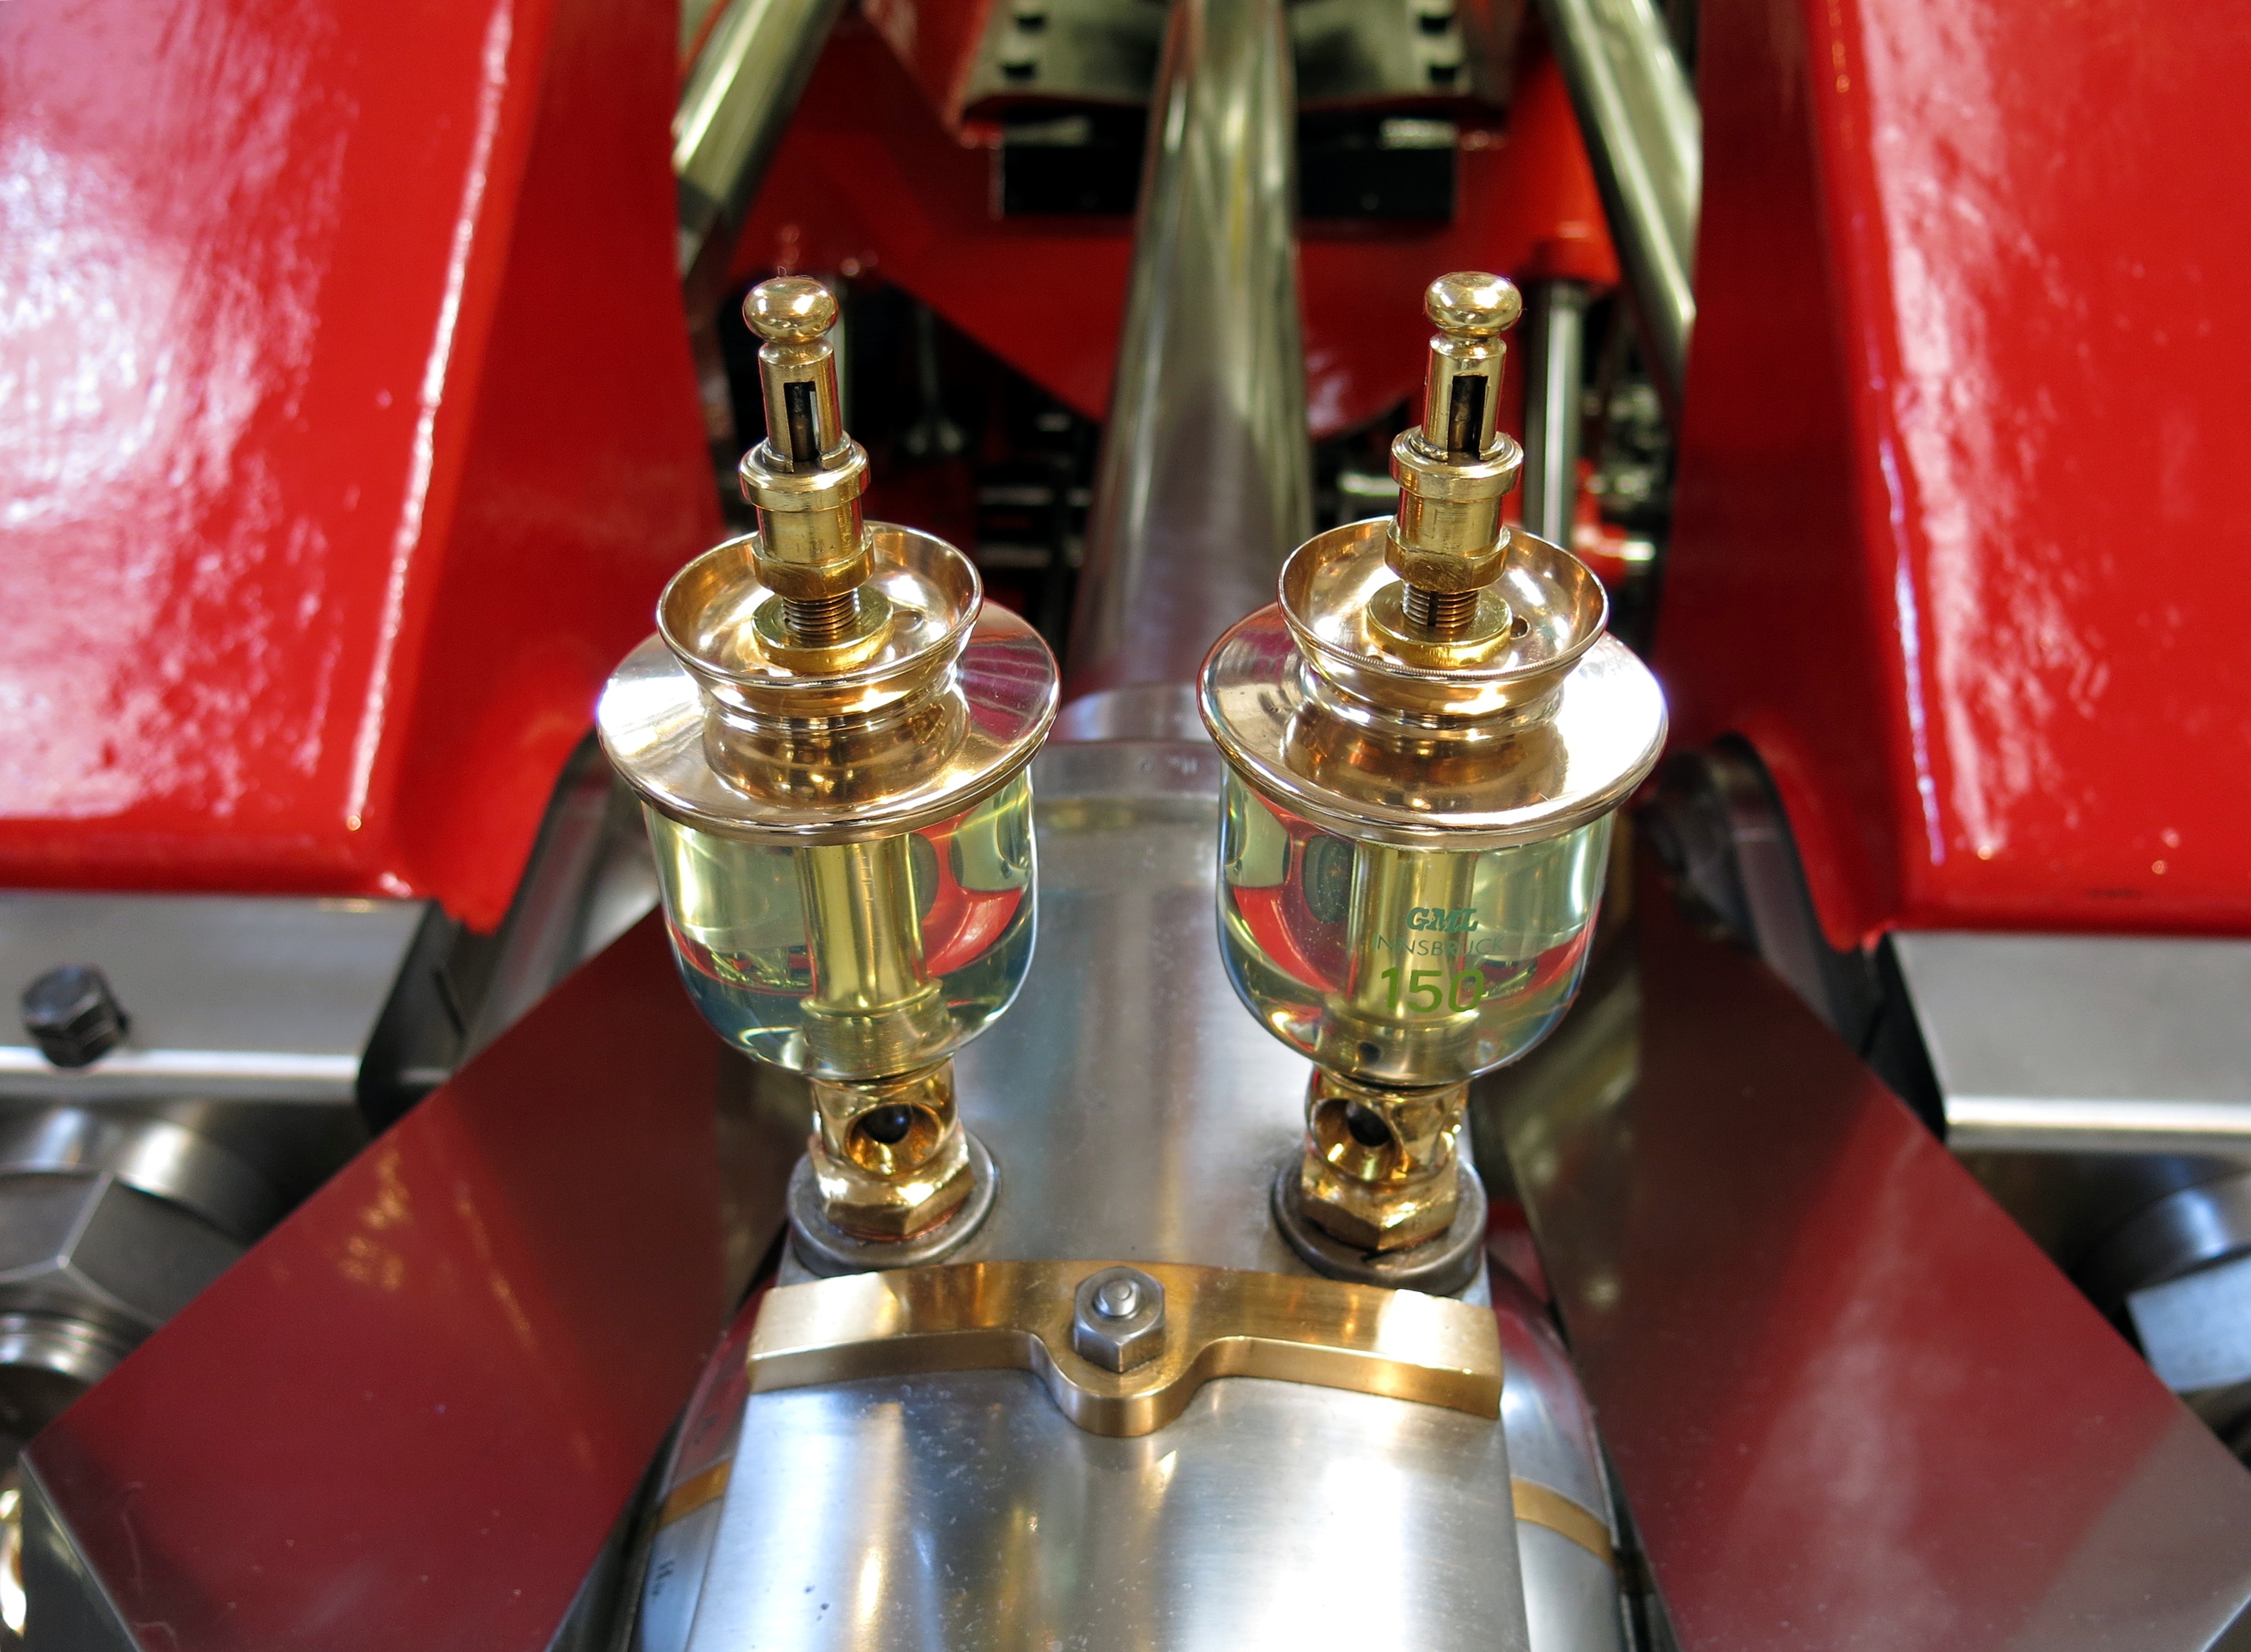
steam, ship, boot, red, metal, product, brass, rotation, motor, switzerland, steam engine, oil, steamboat, force, mechanics, paddle steamer, steam powered